Thermoeconomics

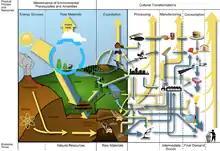
A comprehensive and accurate model of how real economic systems work

Thermoeconomics is based on the proposition that the role of energy in biological evolution should be defined and understood not through the second law of thermodynamics but in terms of such economic criteria as productivity, efficiency, and especially the costs and benefits (or profitability) of the various mechanisms for capturing and utilizing available energy to build biomass and do work.